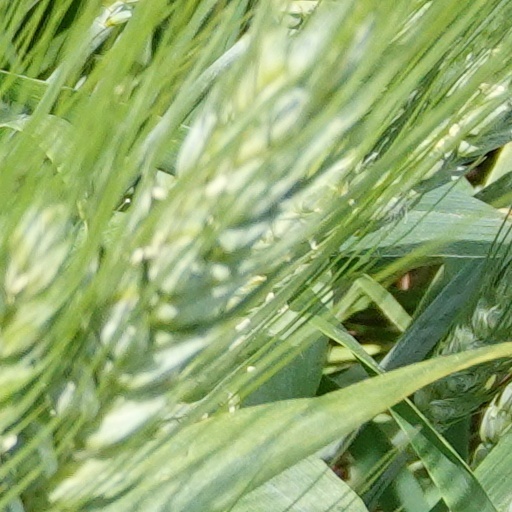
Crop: wheat